D'Oliveira affair

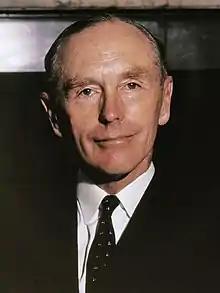
A photograph of Sir Alec Douglas-Home

In March 1968, having received no response from the SACA to Griffith's letter, the MCC asked Alec Douglas-Home to intervene. Douglas-Home, a former British Prime Minister and then the Opposition spokesman for foreign affairs, had just finished his term as MCC president and was visiting Rhodesia and South Africa; he agreed to raise the question of D'Oliveira during a meeting with Vorster that was part of his itinerary. Douglas-Home believed that the best way to deal with apartheid was through dialogue and that contact between the countries should be increased, not reduced—as he described it, "precept and example must be better than ostracism". When he met Vorster, Douglas-Home was reluctant to press him for an unequivocal answer, but discussed D'Oliveira. He also sounded out other figures in South Africa and returned to England to tell the MCC, in the words of the cricket writer E. W. Swanton, that "if D'Oliveira were to be chosen the odds were 5/4 on his being allowed in".